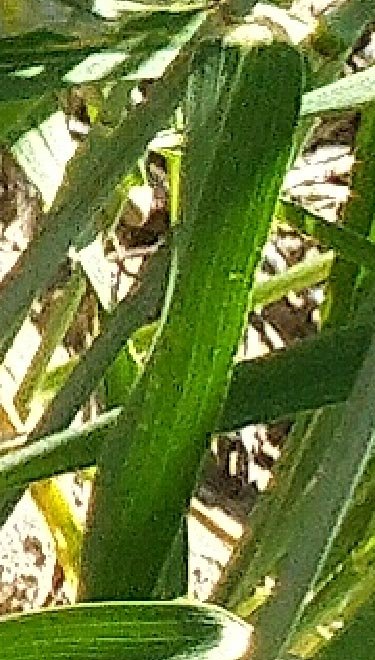
Label: Wheat___Healthy